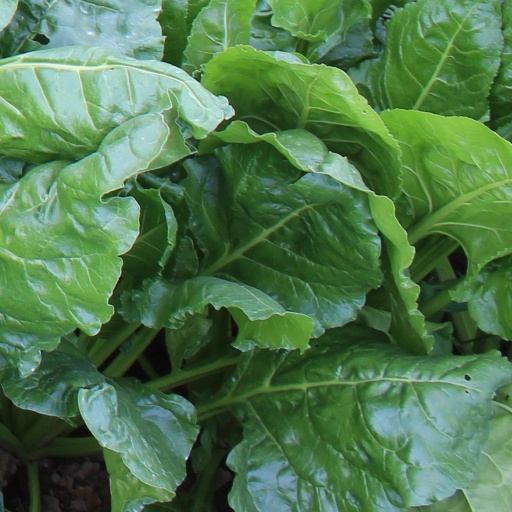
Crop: sugar beet